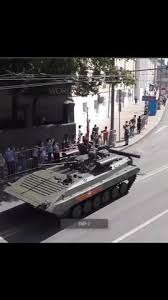
Label: BMP-T15